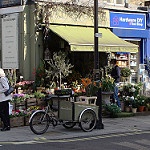
Scene: Outdoor